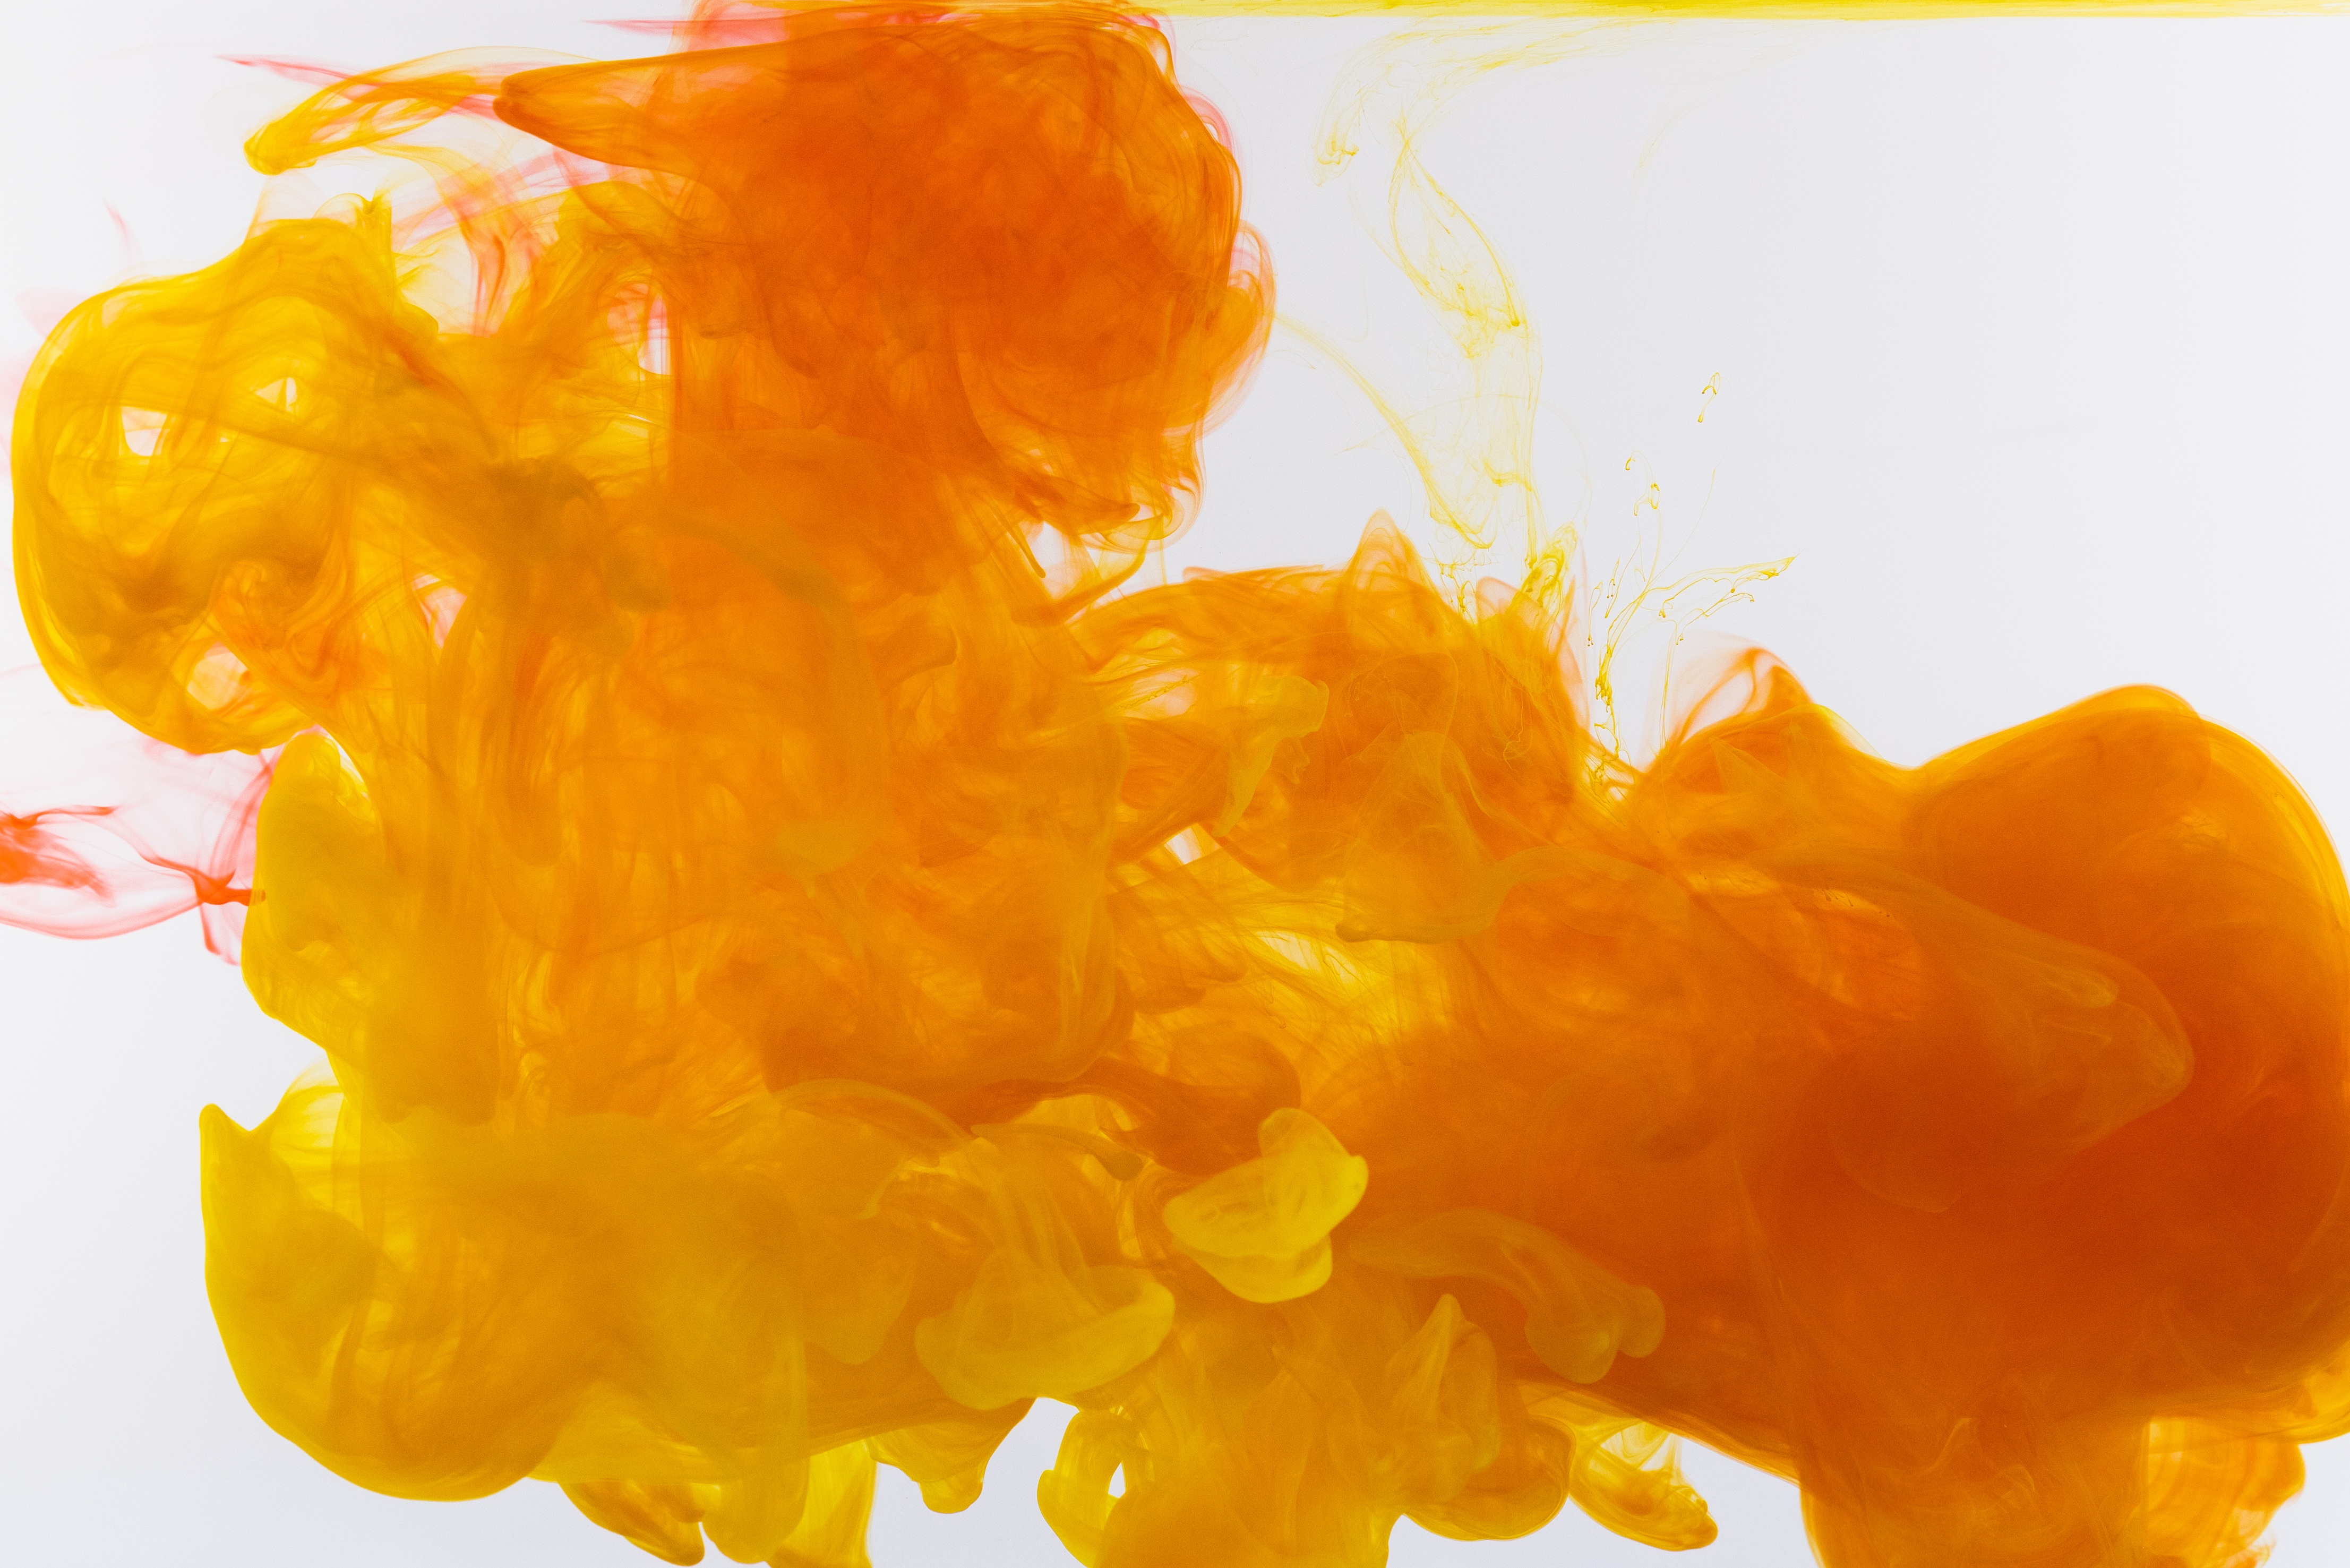
art, amber, orange, petal, heat, peach, flowering plant, event, lens flare, twig, fire, flame, coquelicot